Montrose Academy

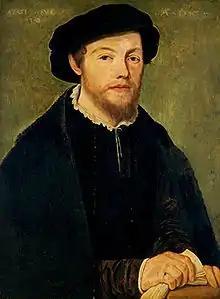
George Wishart, who taught Greek at the school

The earliest evidence of schooling in Montrose was in 1329 when Robert the Bruce gave twenty shillings to "David of Montrose in aid of the schools". The name of John Cant or Kant, appears on a deed dated 26 September 1492 as "Master of Arts and Rector of the Parish Church of Logy in Montrose Parish" and is believed to be an early record of a public school in the Montrose area. The grammar school was founded in the 16th century, although the precise date of establishment is unknown. Originally the grammar school was established close to the parish church and it was a requirement of the schoolmaster to read lessons in the church, although the practice was waning by the late eighteenth century.